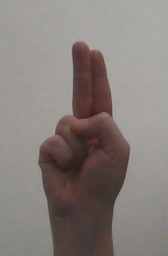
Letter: taa